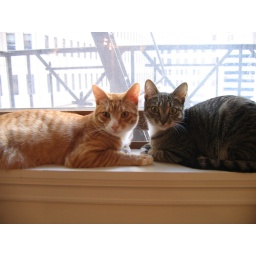
looking out over wall street